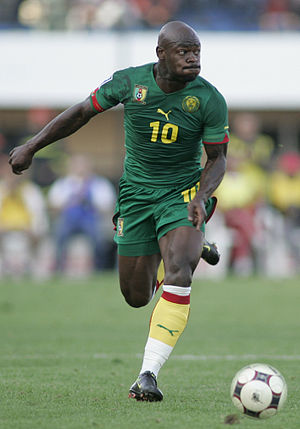
Achille Emana
Achille Emana Edzimbi er en camerounsk fodboldspiller, der spiller som midtbanespiller hos Mumbai City i Indien. Tidligere har han optrådt for blandt andet franske Toulouse FC, Real Betis, Al Hilal samt Al Ahli.